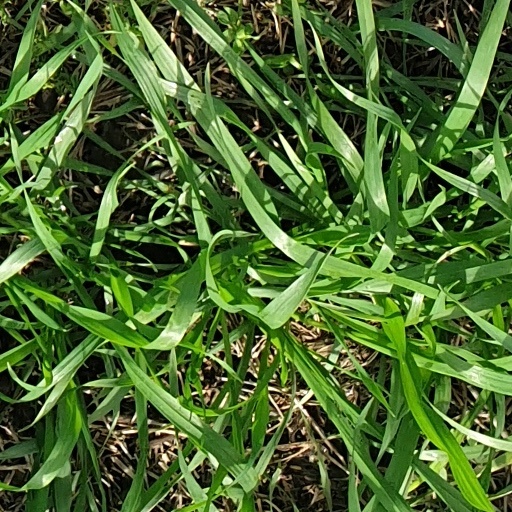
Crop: wheat